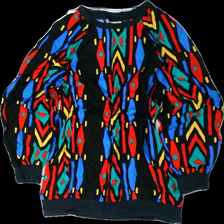
View: front
Type: Top
Category: Ladies
Brand: Not in the list
Brand text on label: pret a porter
Colors: Red, Black, Blue, Multicolor
Material: 100% viscose
Pattern: Geometric print
Cut: Regular
Size: 40
Season: All
Trend: 80s
Damage location: bottom right
Damage 2 location: top center
Damage 3 location: bottom left
Price range: <50
Recommended usage: Reuse
Description: flerfärgad tröja i 80tals stil, lite "hårig" i färgen